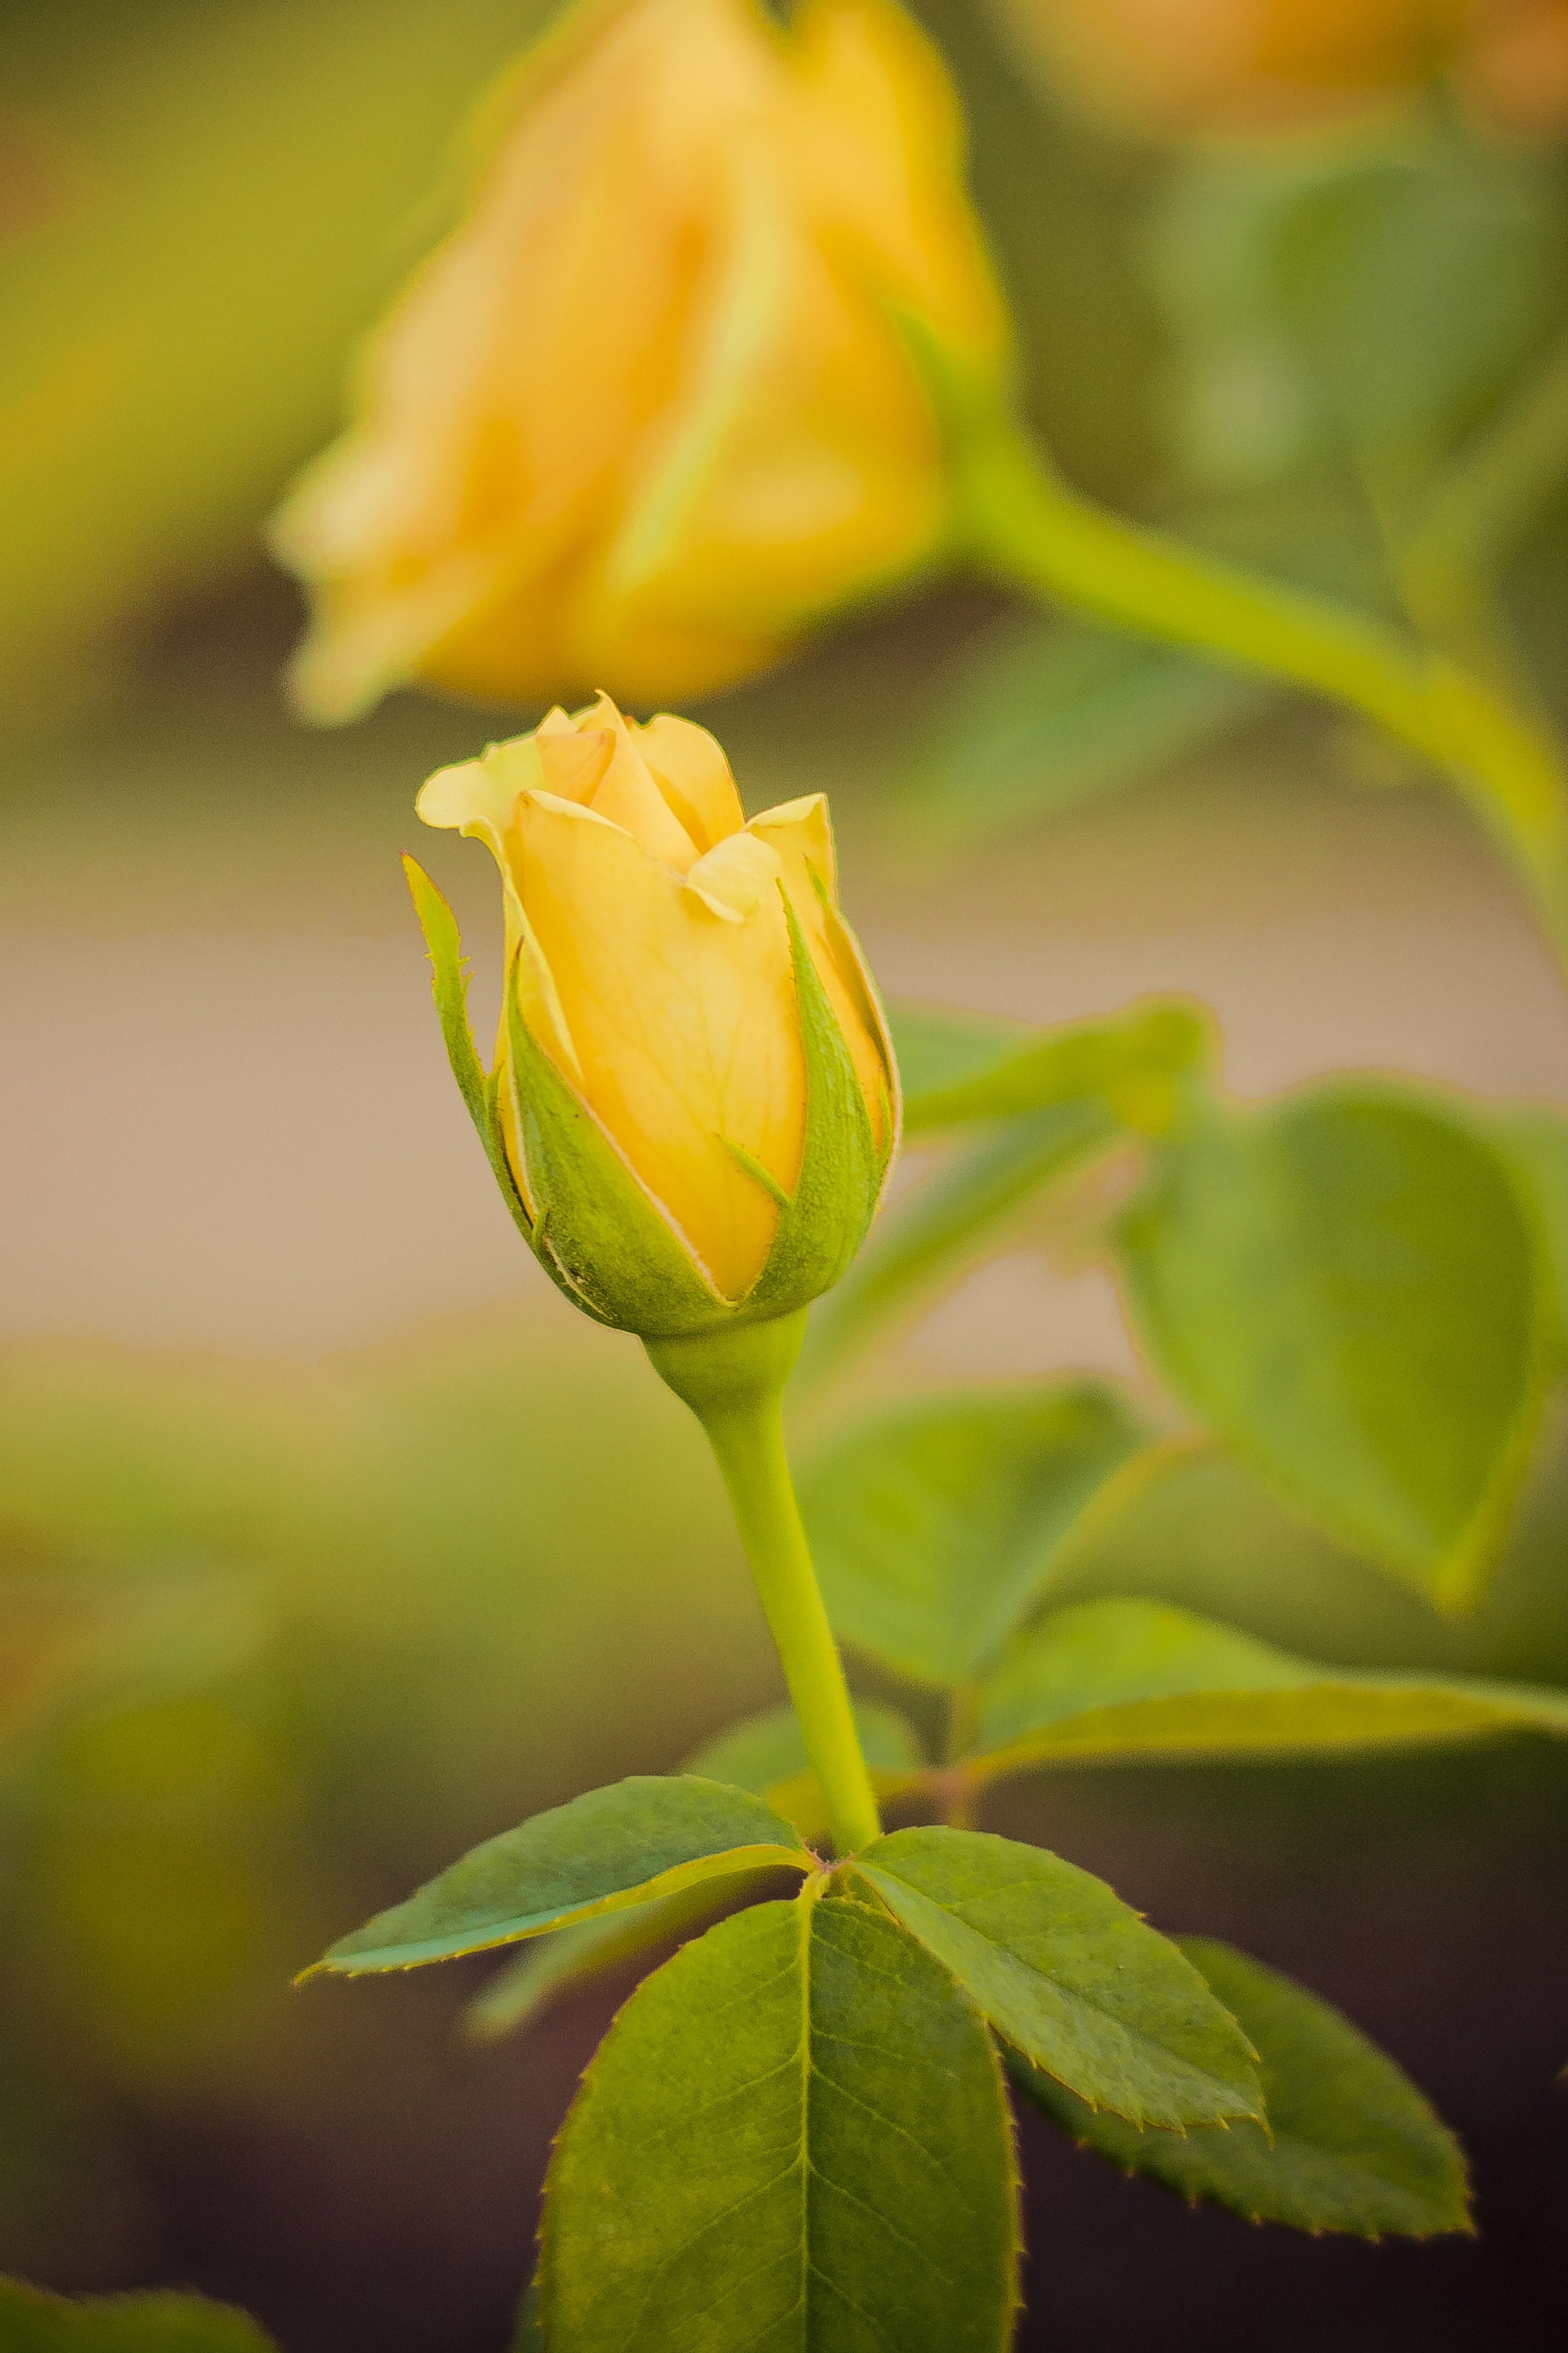
nature, blossom, plant, sunlight, leaf, flower, petal, bloom, rose, green, botany, yellow, flora, flowers, close up, bud, yellow rose, macro photography, flowering plant, plant stem, land plant